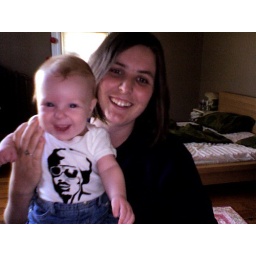
here's a photo taken by our new computer of elise wearing the new stevie wonder shirt i made for her.